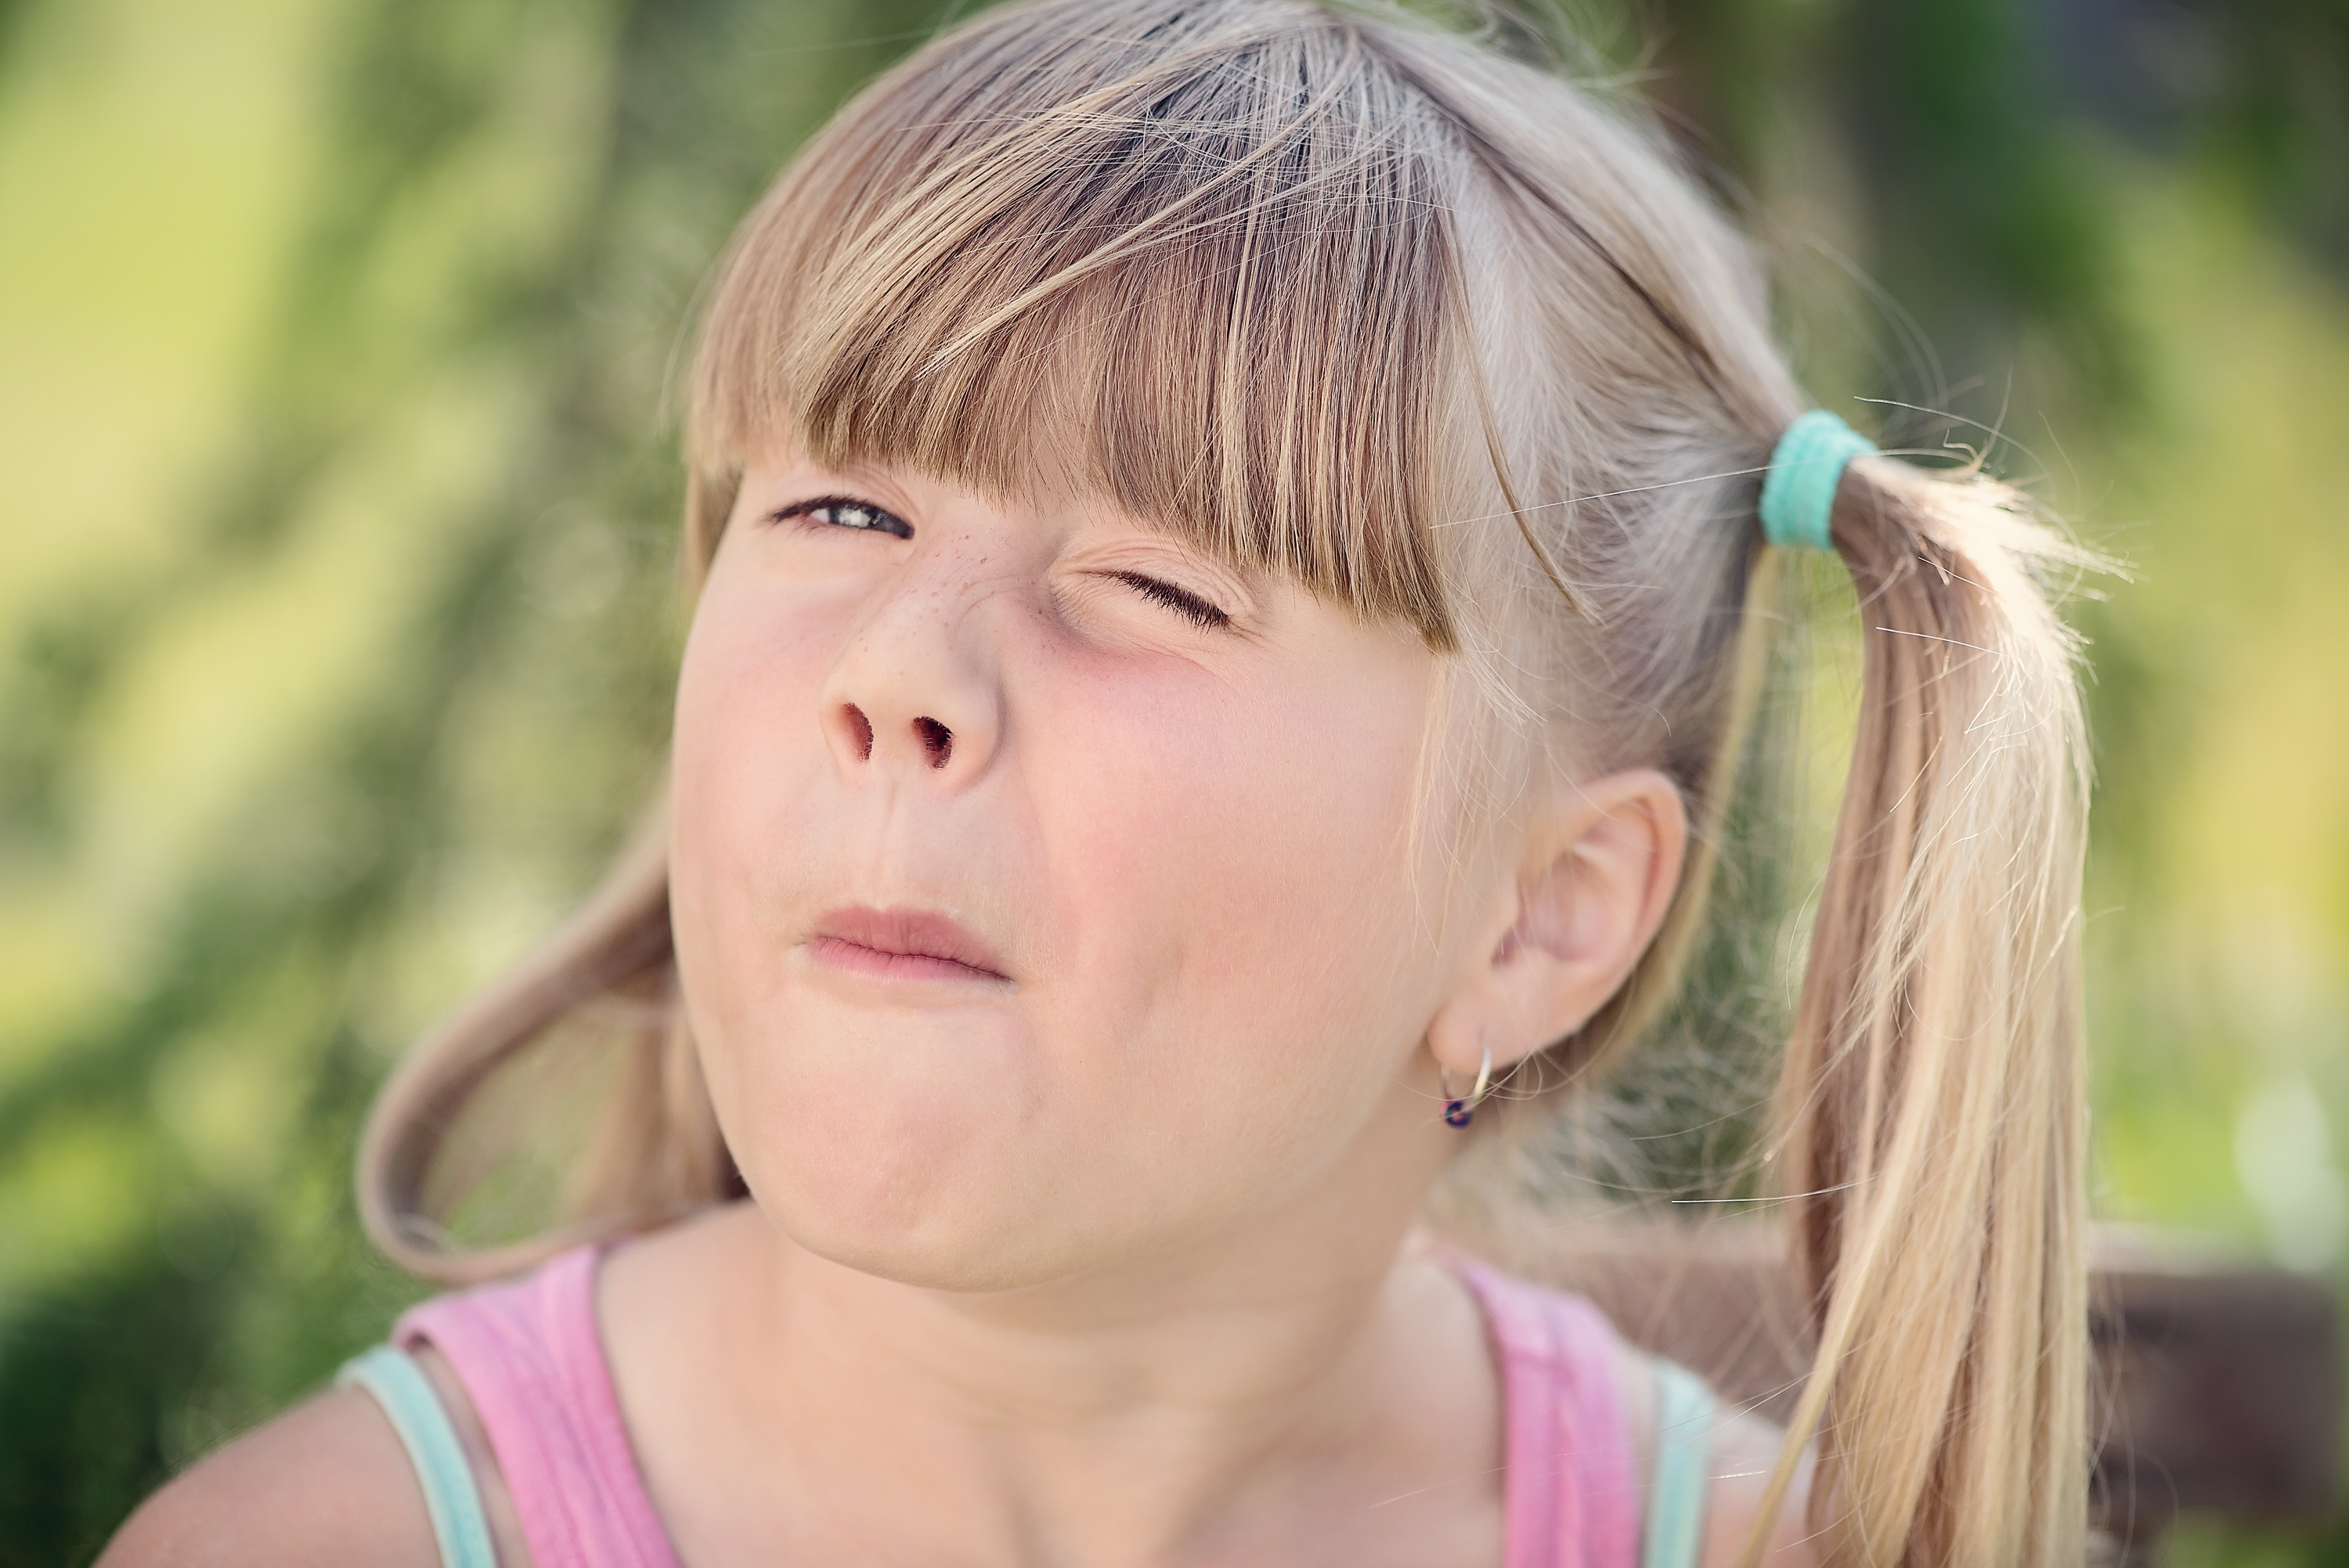
person, girl, hair, photography, portrait, child, human, close, facial expression, hairstyle, smile, long hair, face, nose, toddler, eye, head, skin, beauty, blond, organ, emotion, pastellfarben, making a face, make bullshit, portrait photography